Martha Desrumeaux

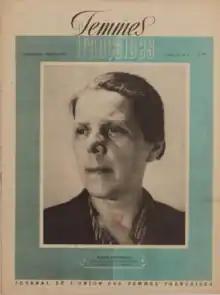
Front page of Femmes Françaises with Martha Desrumeaux on the cover

Martha Desrumaux (18 October 1897 - 30 November 1982) was a militant communist and a member of the French Resistance.